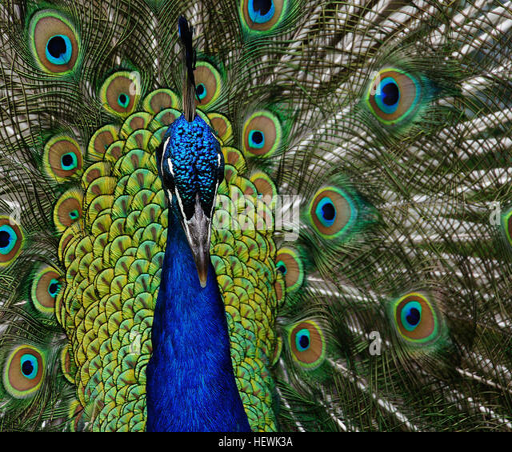
peacocks are large , colorful pheasants known for their iridescent tails .